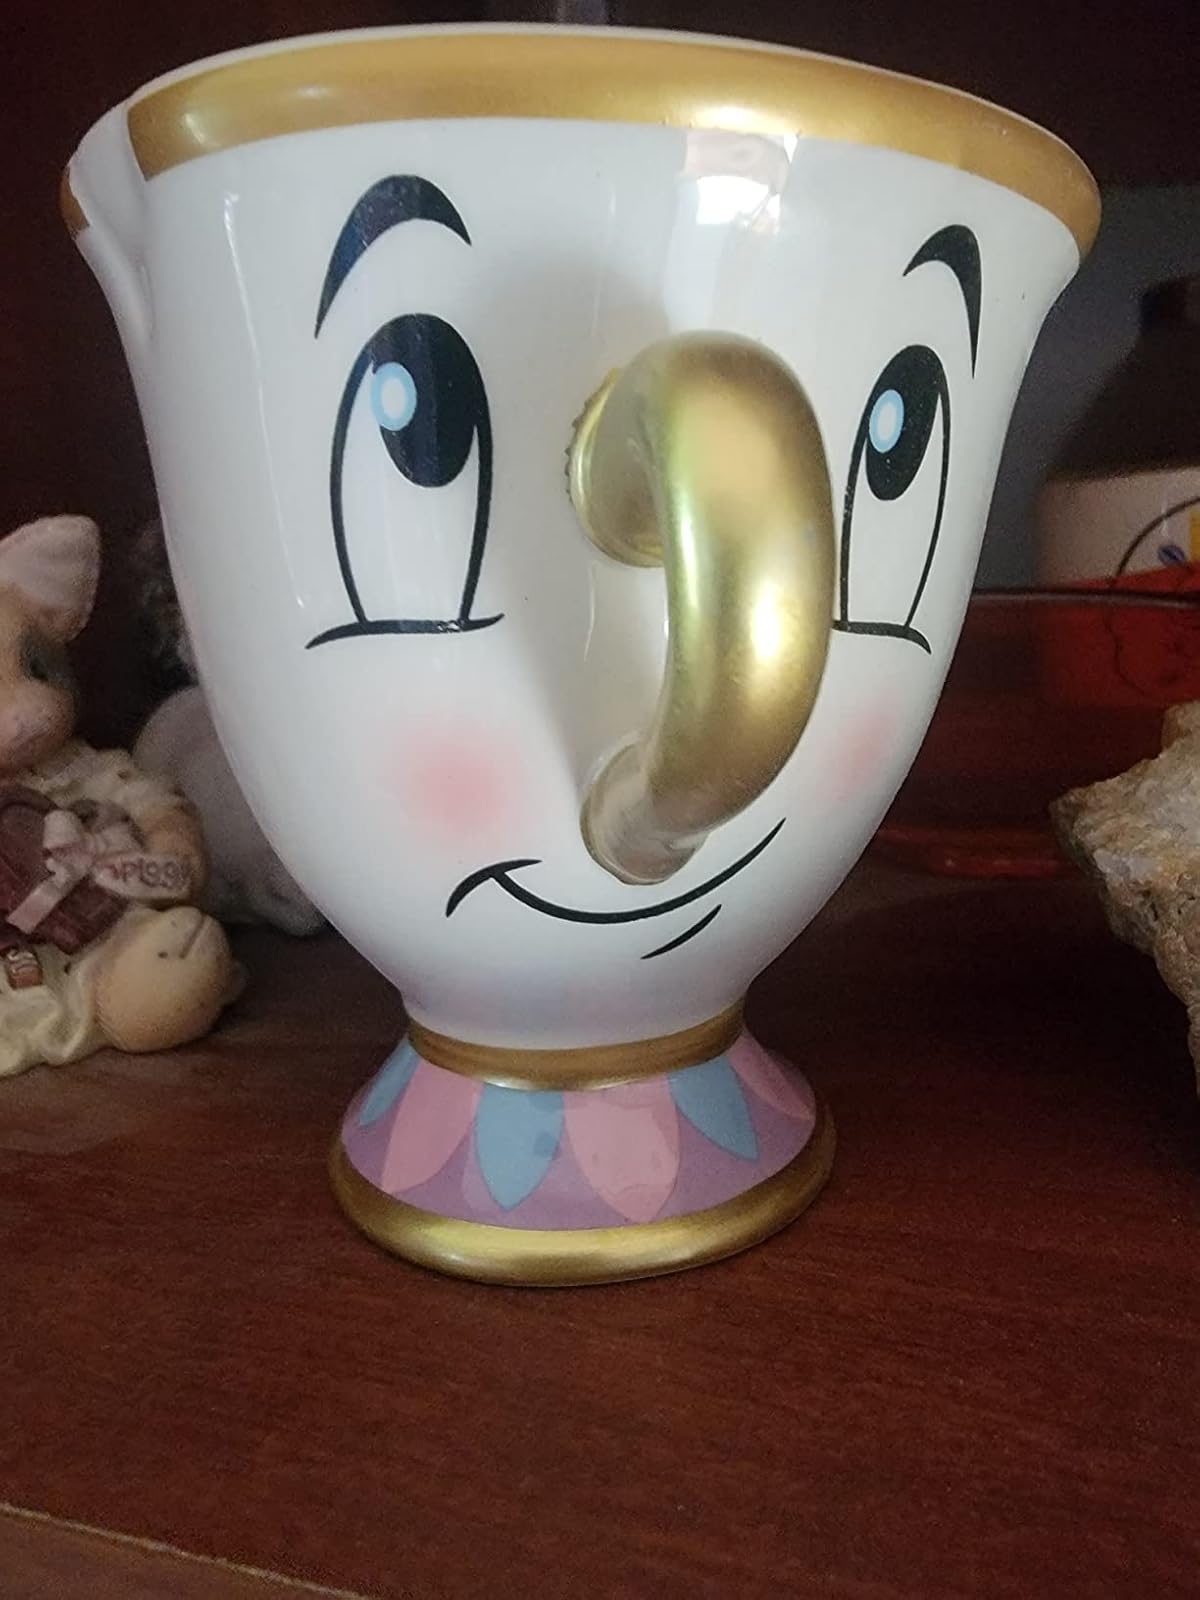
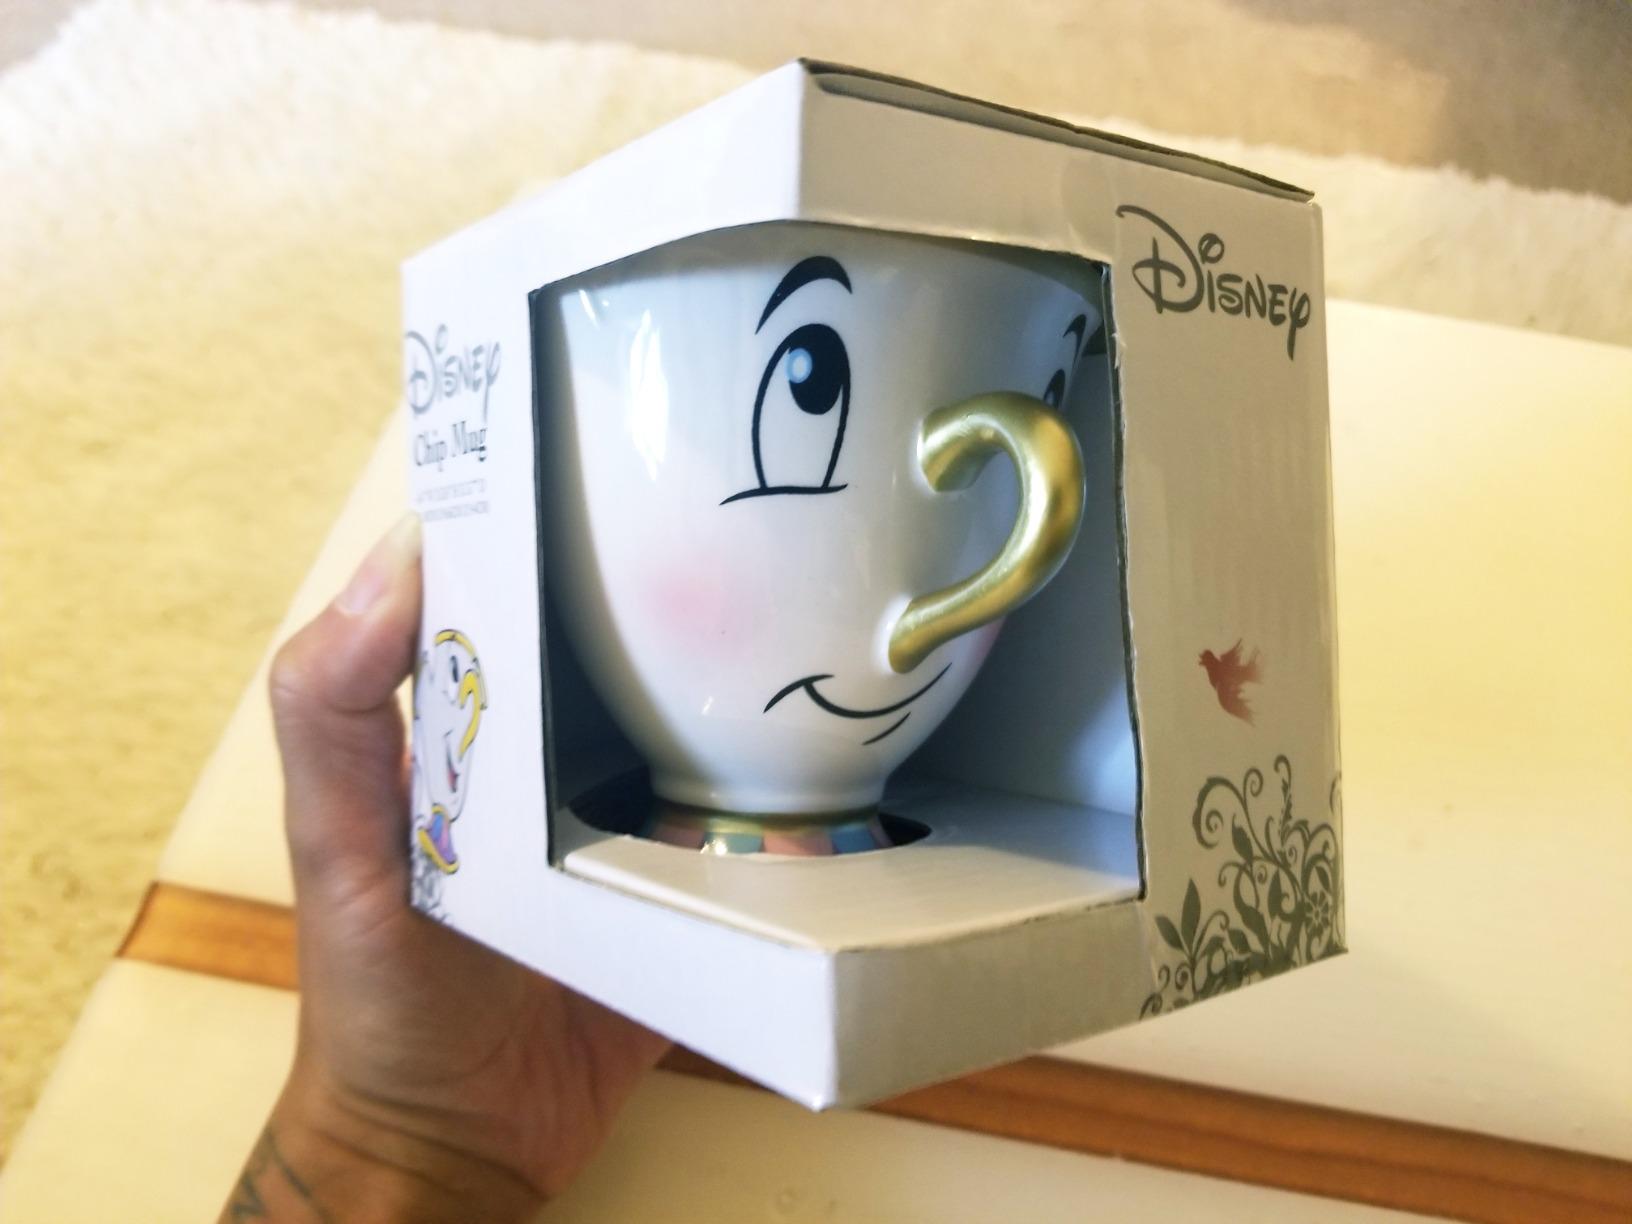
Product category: items_mug
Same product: yes